St. Bendt's Church, Ringsted

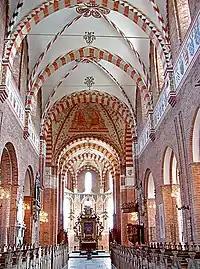
St. Bendt's: the nave

During comprehensive restoration work at the beginning of the 20th century, the foundations of the former travertine church (1080) were revealed, indicating that the older nave was approximately the same length as today's.